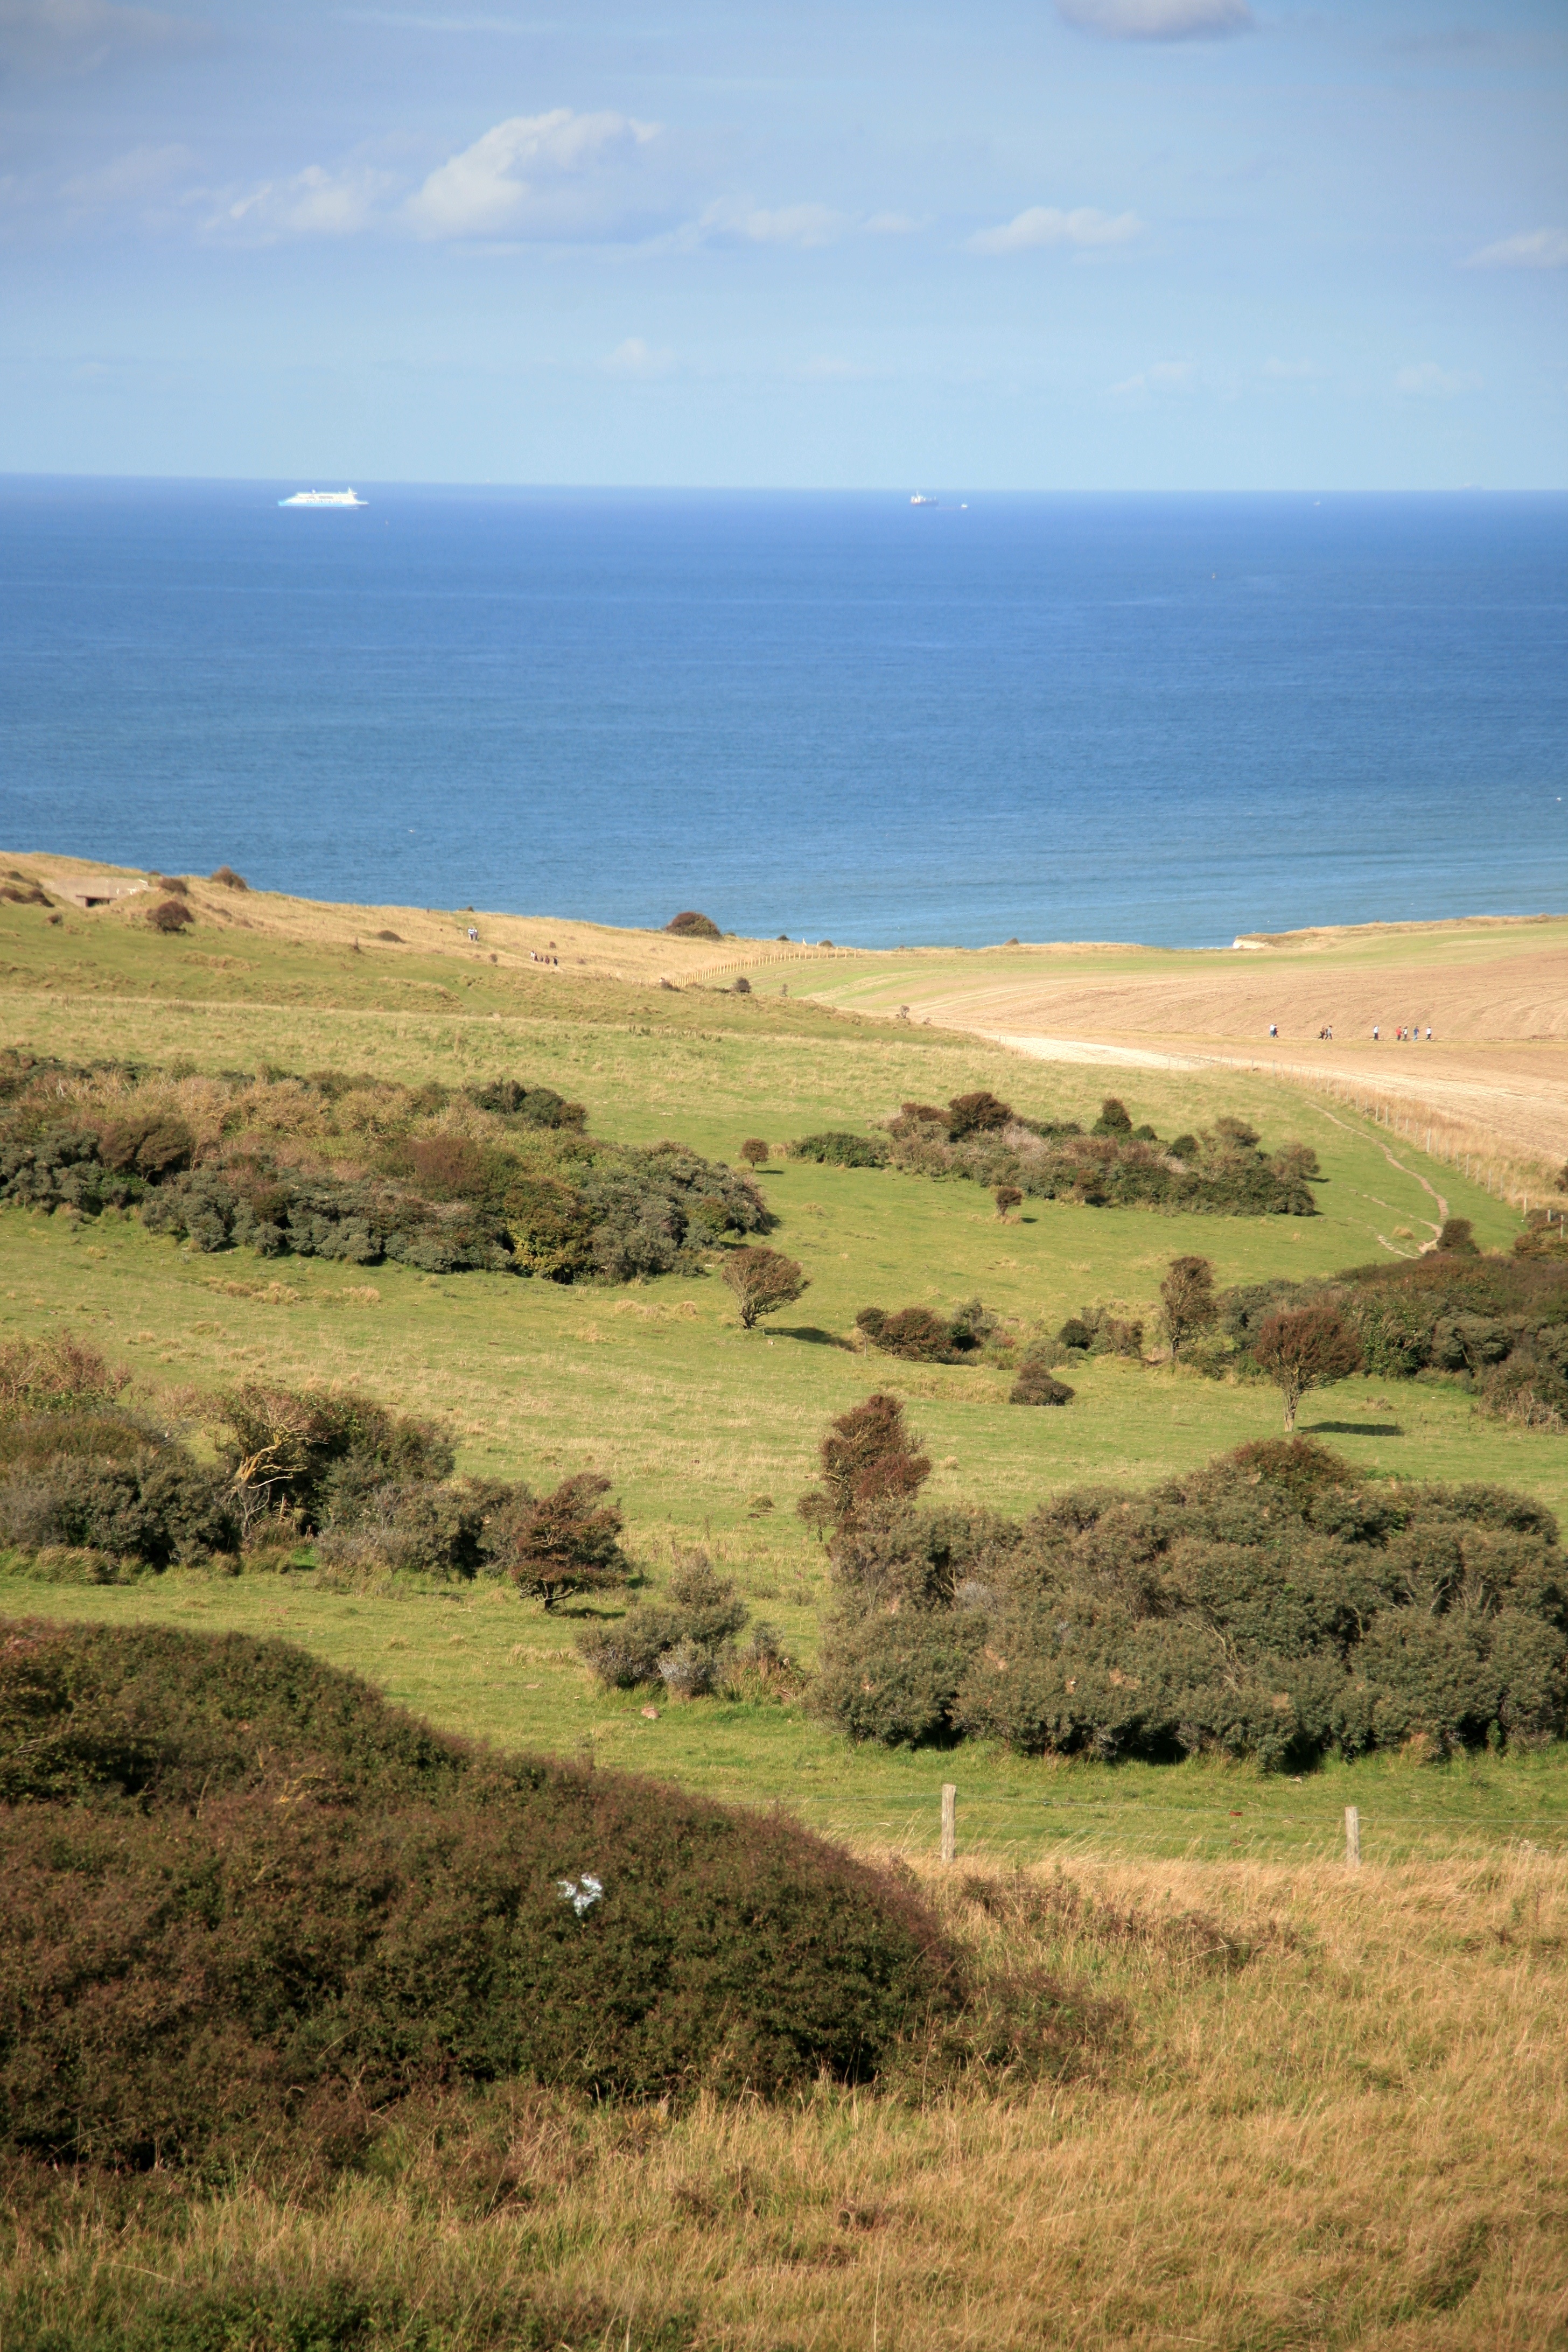
landscape, sea, coast, tree, grass, rock, horizon, marsh, wilderness, mountain, prairie, hill, cliff, france, terrain, savanna, plain, zee, mer, geology, grassland, badlands, wetland, plateau, francia, mar, pradera, frankrijk, frankreich, habitat, ecosystem, noordzee, merdunord, nordsee, cotedopale, northsee, pasdecaials, englishchannel, capblancnez, mardelnorte, lesescalles, steppe, rural area, landform, pr rie, natural environment, geographical feature